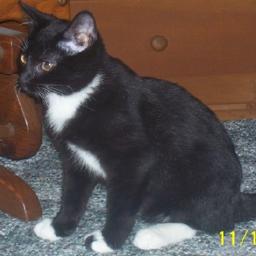
Animal: cats